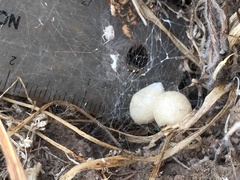
Species: Lactrodectus_hesperus